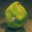
Label: pear